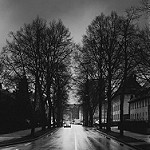
Label: street